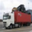
Label: truck